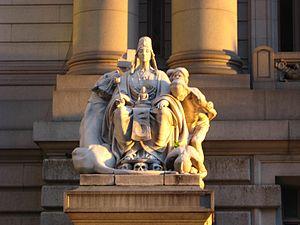
La Alexander Hamilton US Custom House est une maison de douane érigée en 1902–1907 par le gouvernement fédéral pour abriter les opérations de perception des droits pour le port de New York. Conçu par Cass Gilbert dans le style Beaux-Arts, il se trouve au 1 Bowling Green dans le Financial District près de la pointe sud de Manhattan à New York, à peu près au même endroit que Fort Amsterdam et Government House.